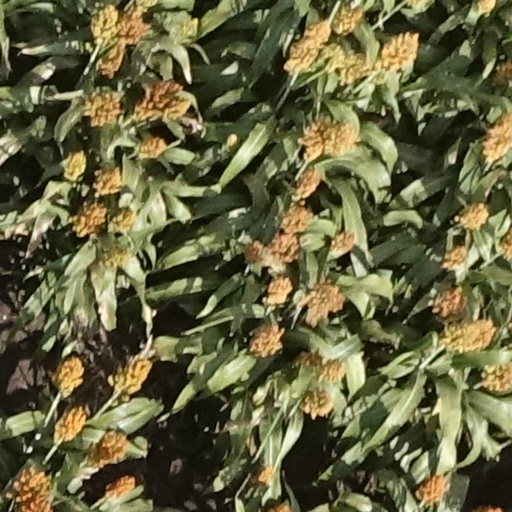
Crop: sorghum